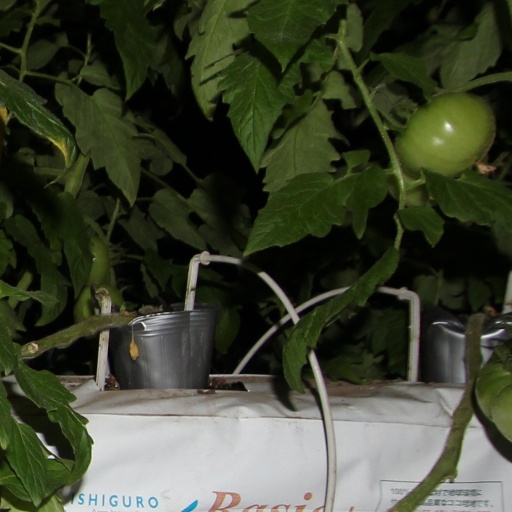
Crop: tomato